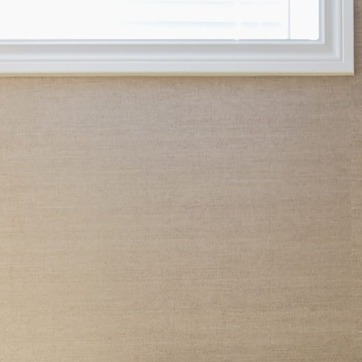
Material: wallpaper